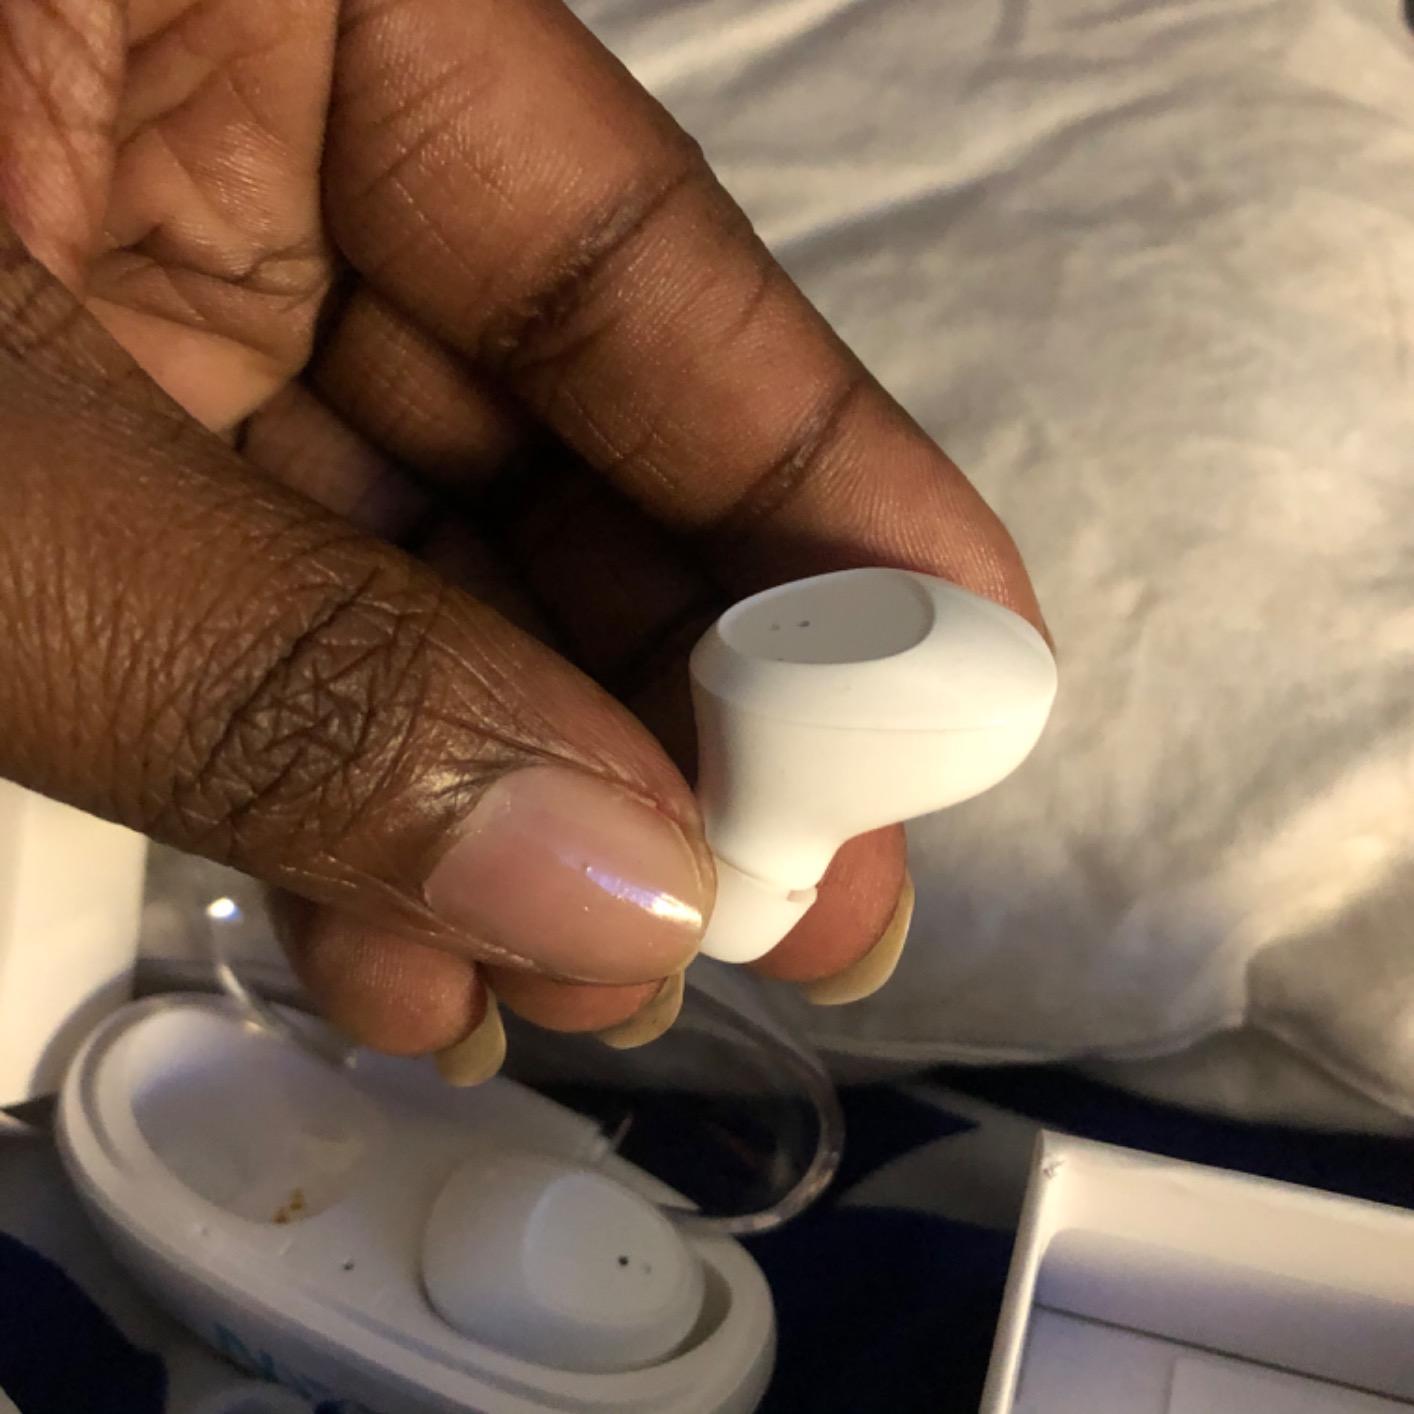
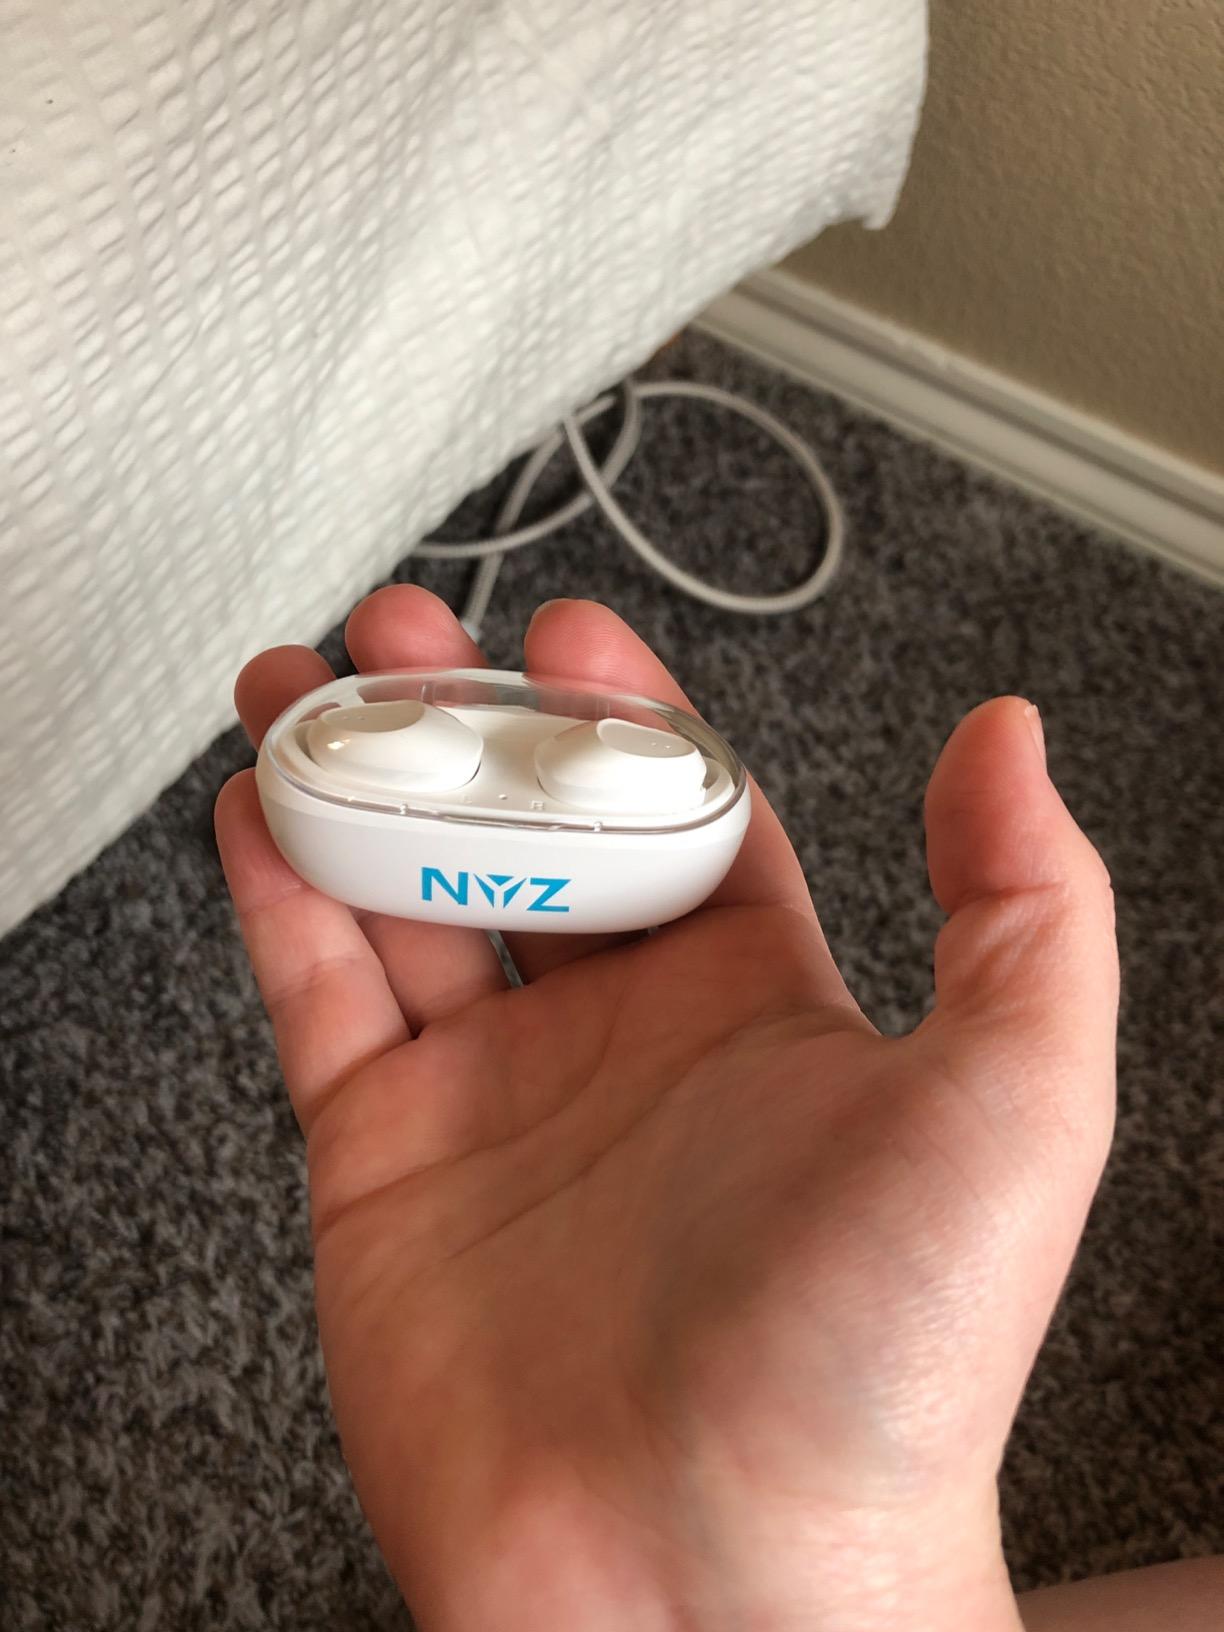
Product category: earbuds
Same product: yes